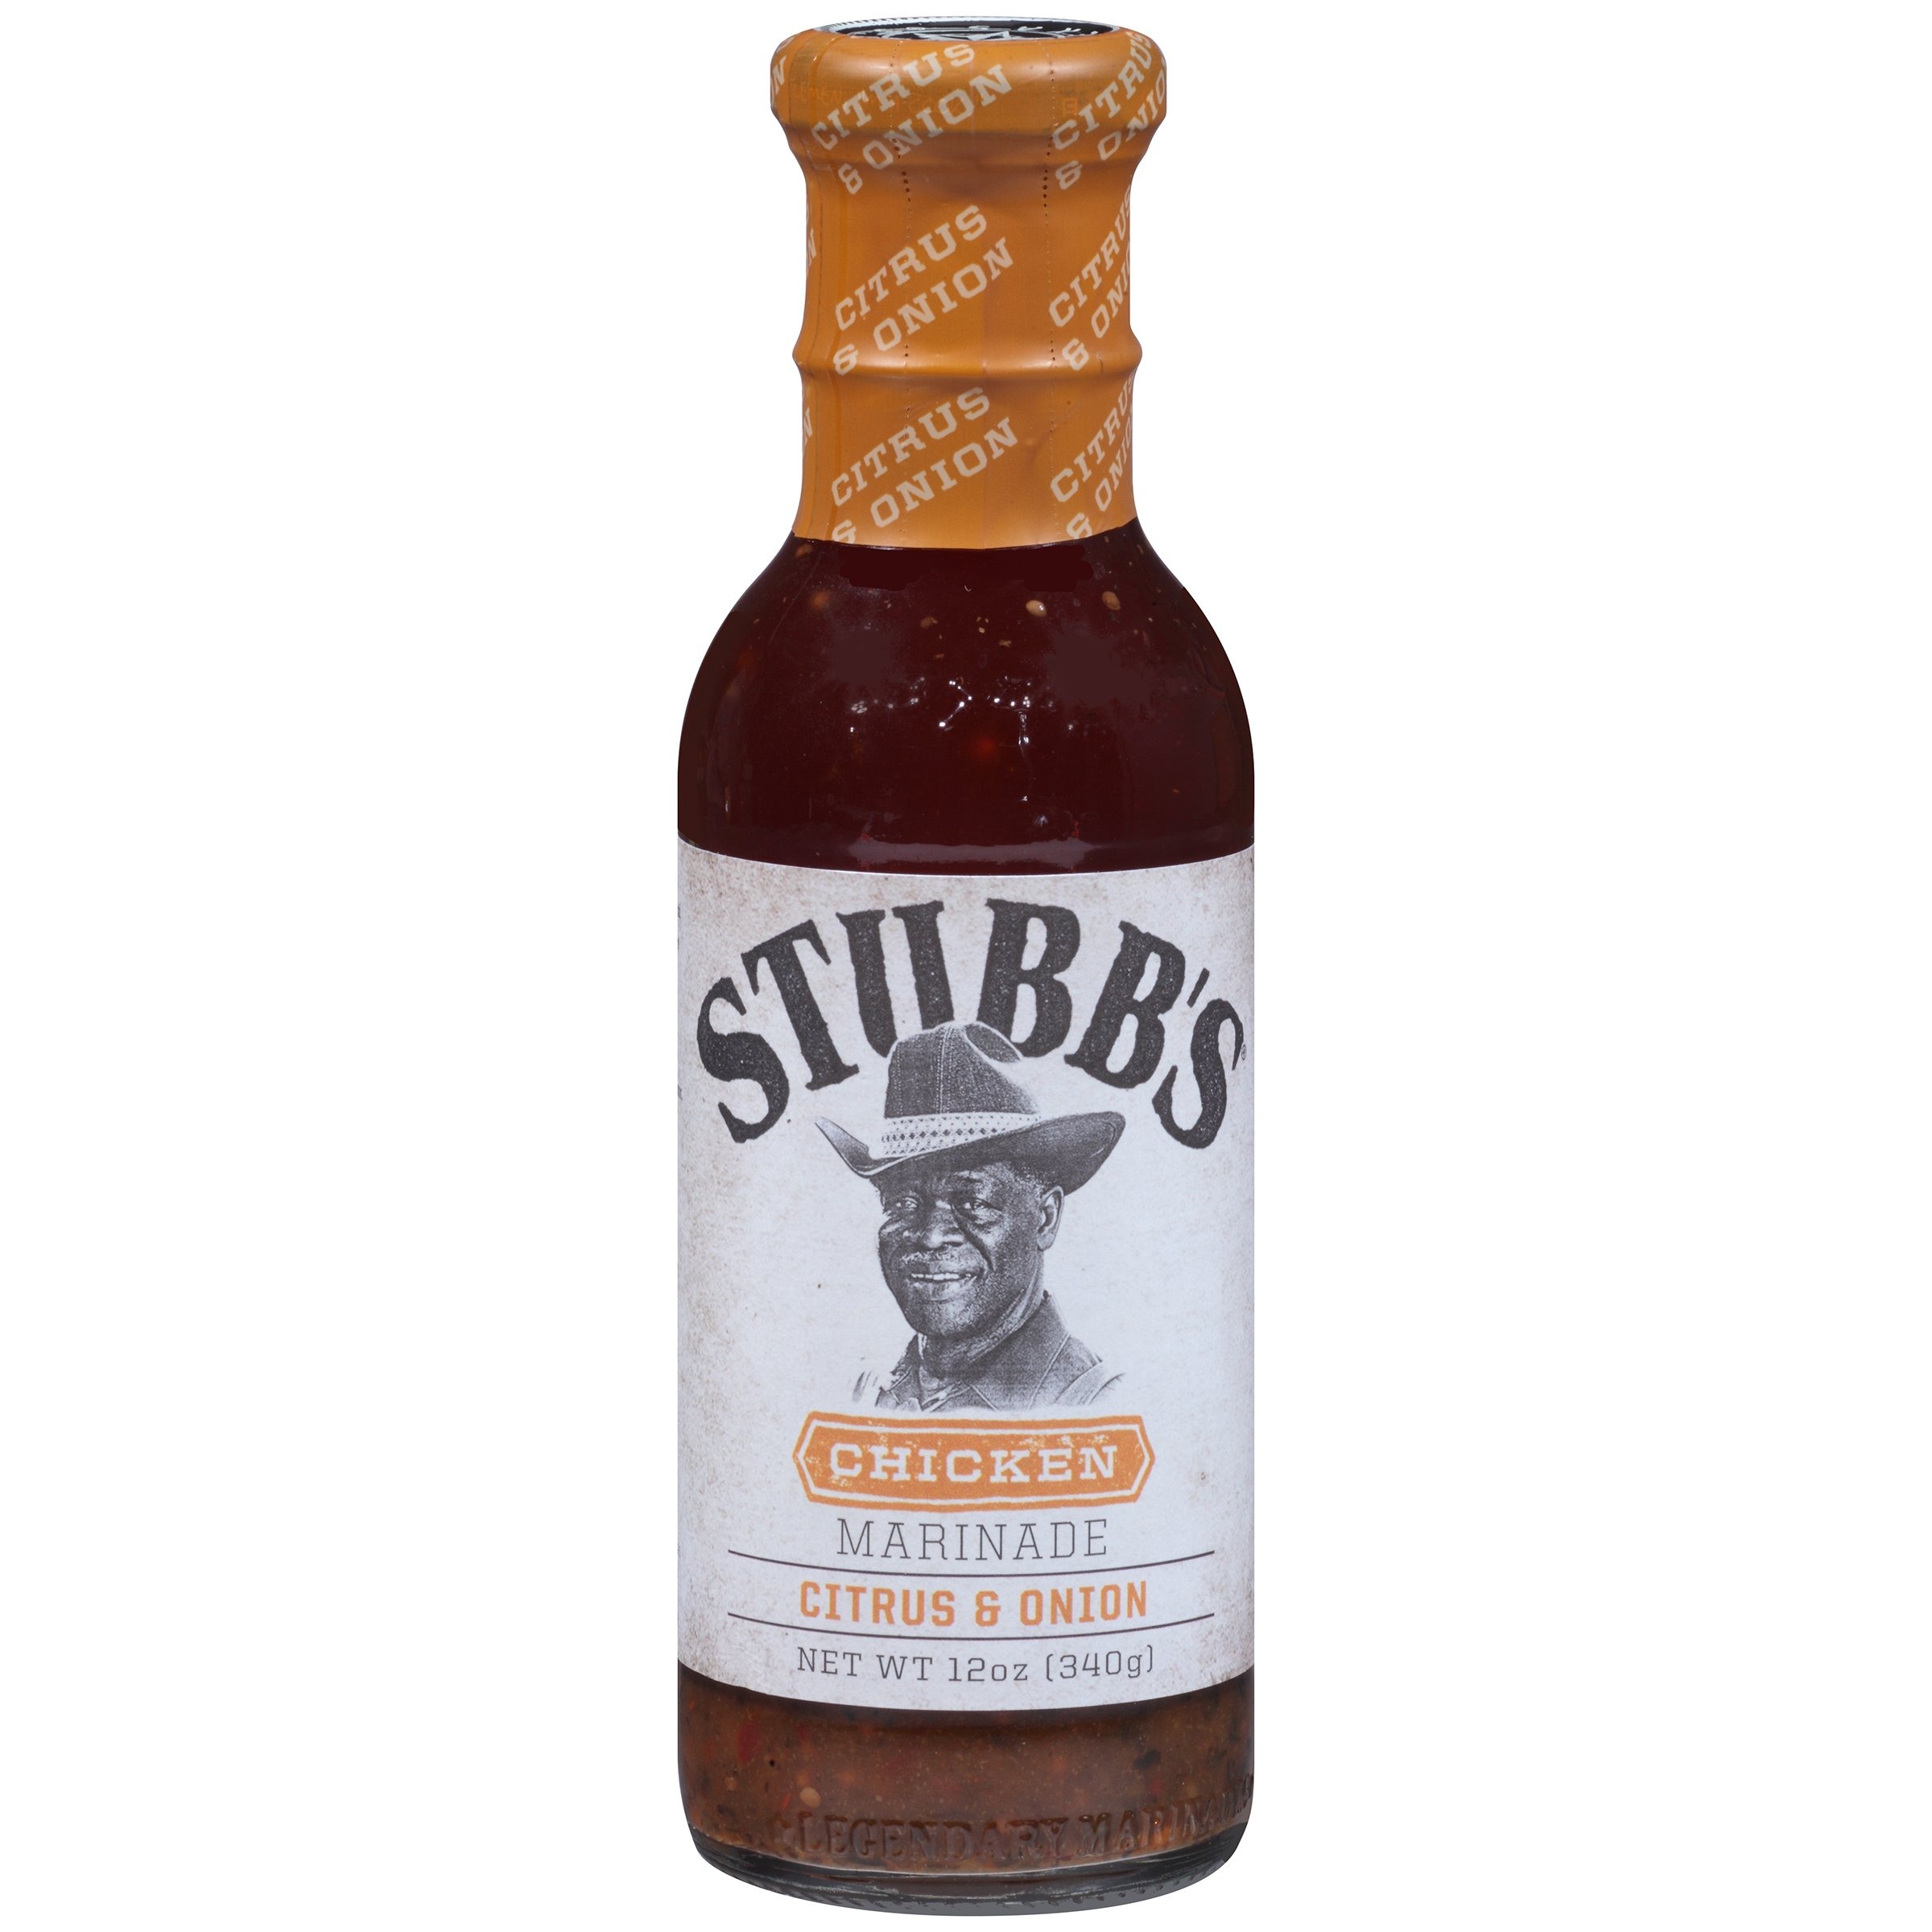
Item Name: Stubbs Chckn Marnade12oz
Value: 1.0
Unit: Count

Price: 6.99